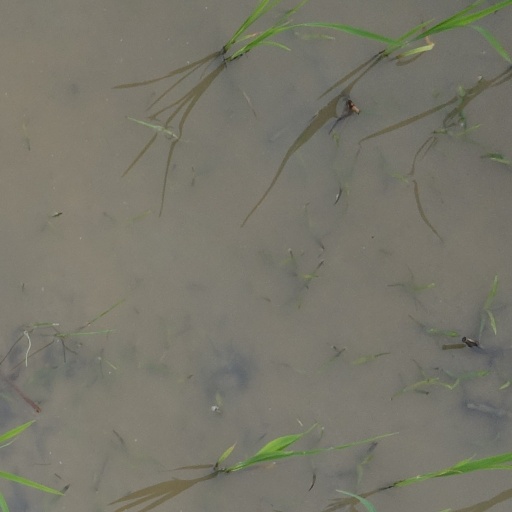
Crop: rice